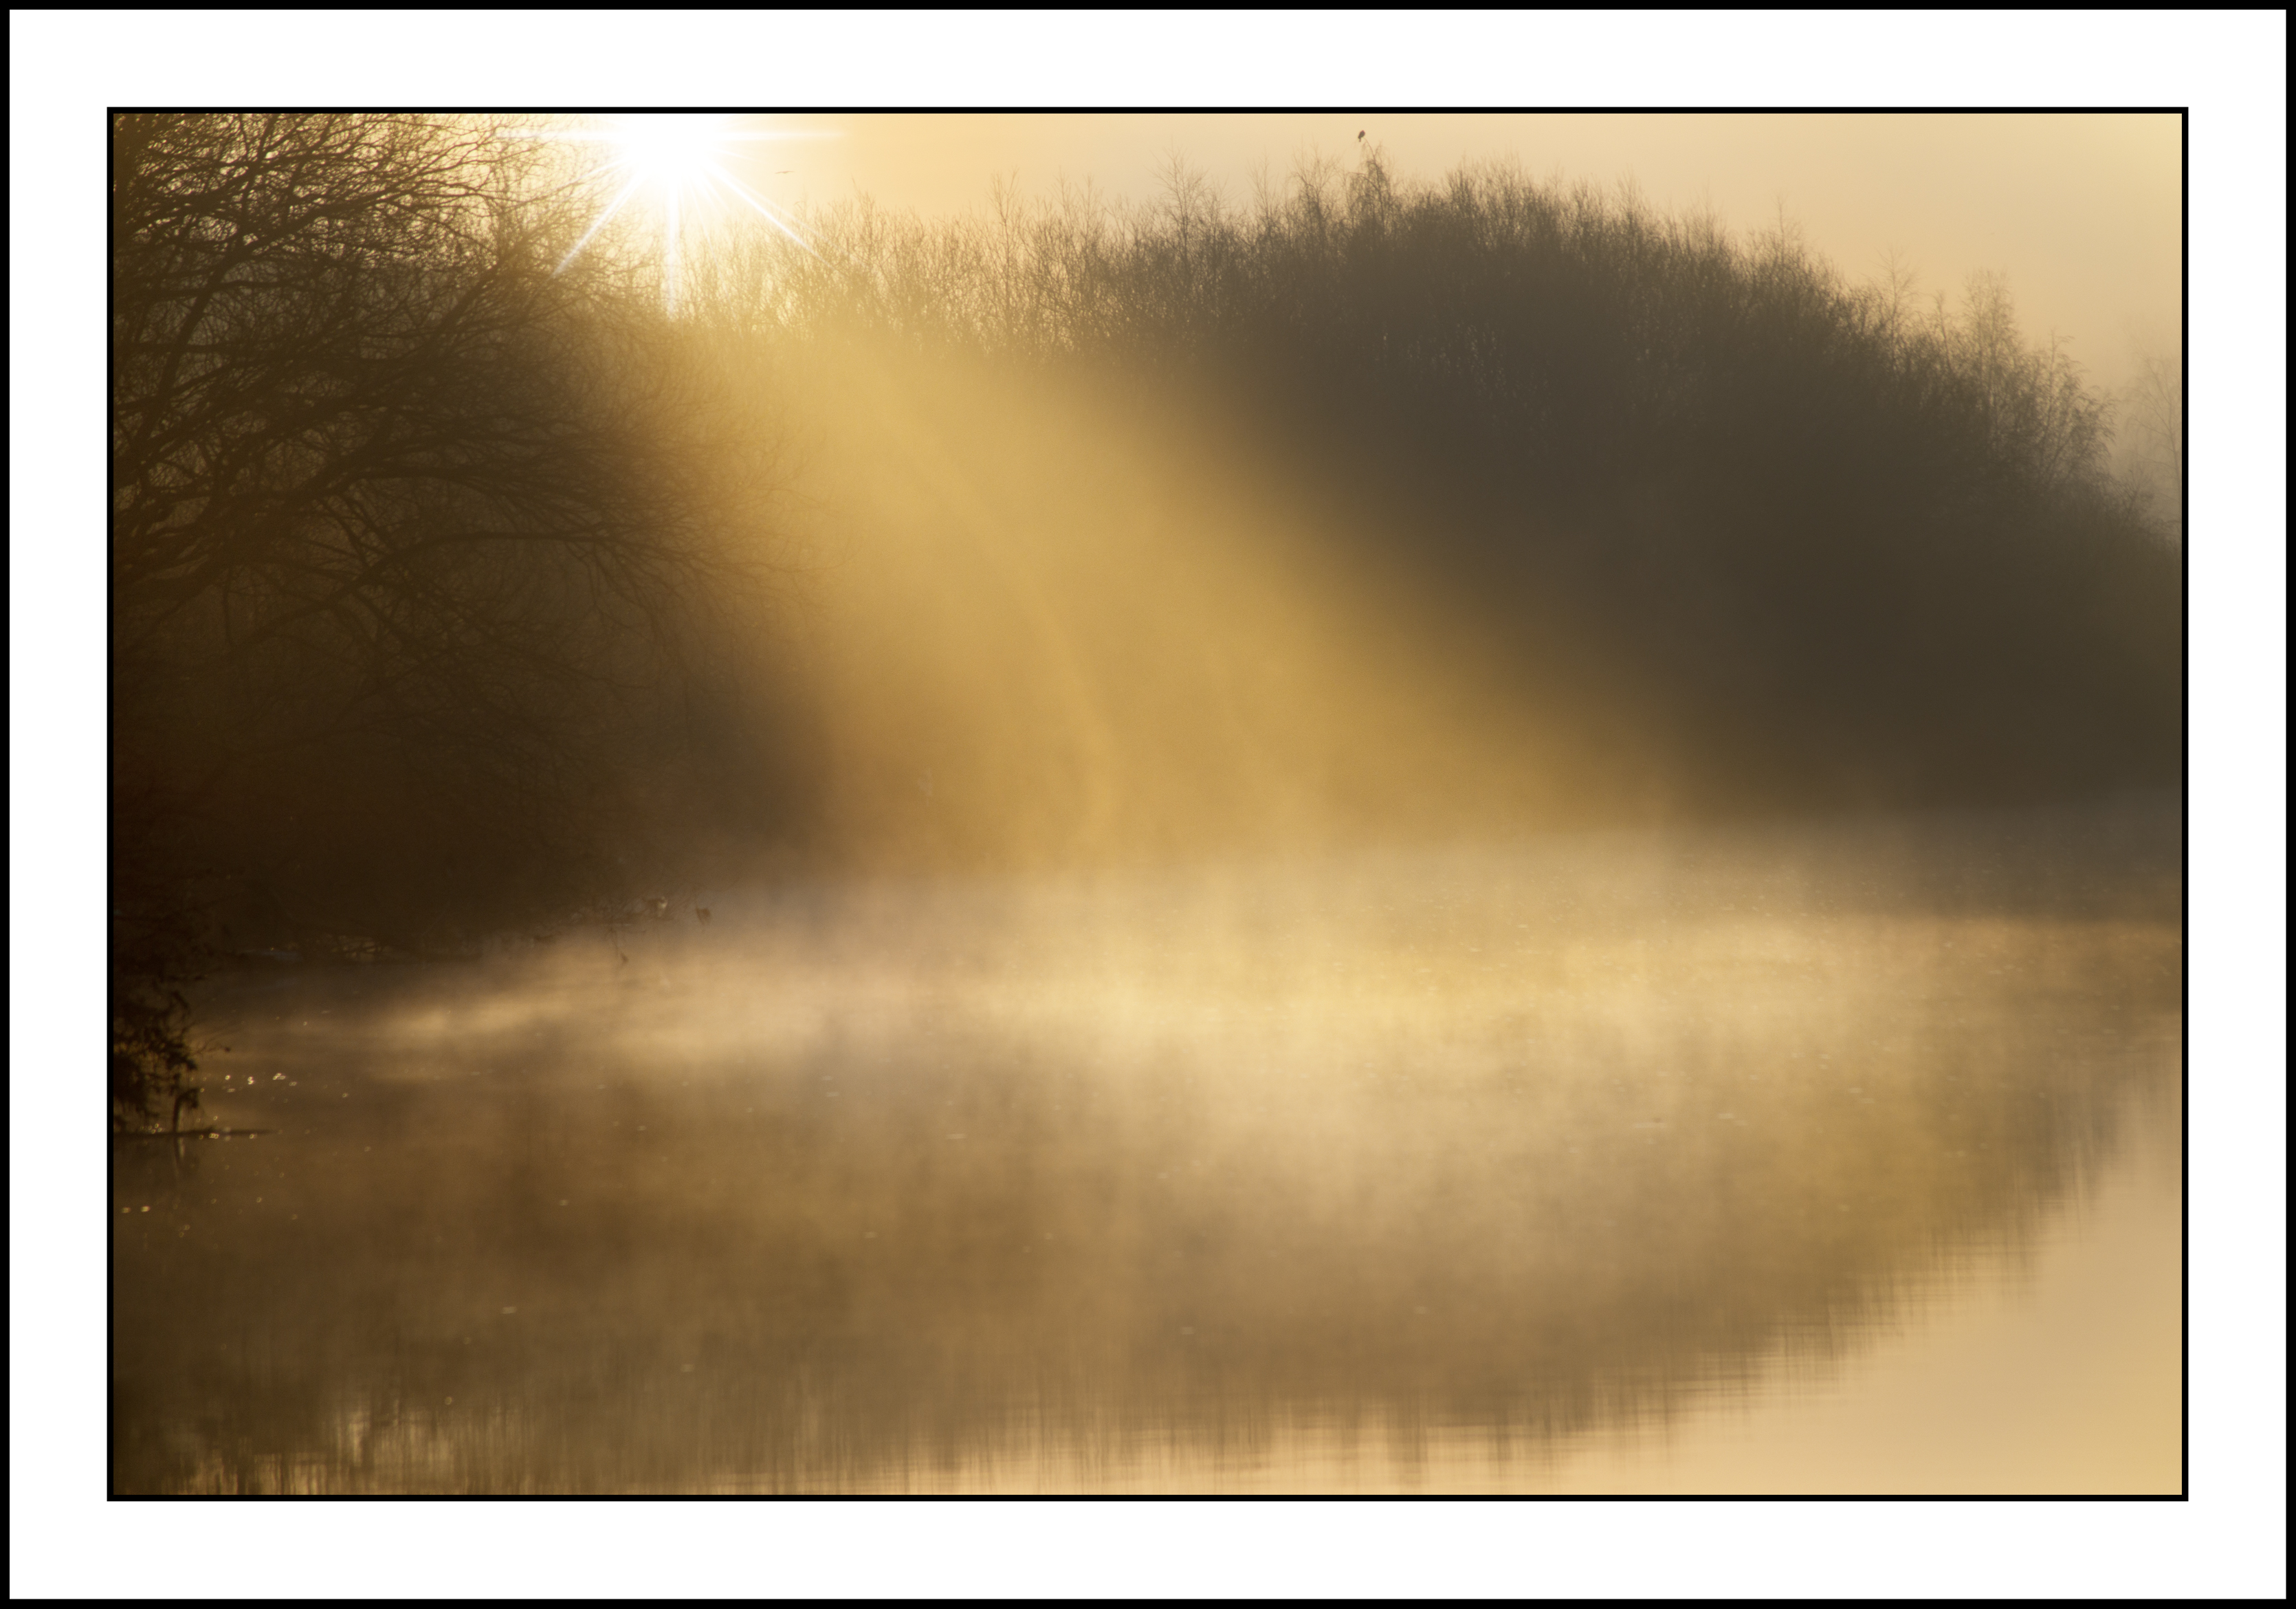
landscape, water, nature, light, cloud, sun, fog, sunrise, mist, warm, sunlight, morning, texture, shore, atmosphere, river, beam, stream, spring, shine, trees, uk, england, yorkshire, art, text, seasons, reflections, colours, am, wakefield, shape, early, shining, riverside, subtle, calder, warmth, nikion, modern art, atmospheric phenomenon